Lyman James Briggs

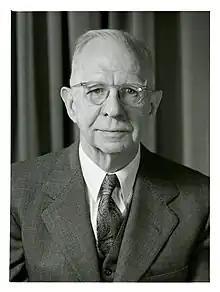
Briggs in 1954

In 1920 Briggs officially left the Department of Agriculture and joined the National Bureau of Standards, where he was chief of the Engineering Physics Division (later the Mechanics and Sound Division). He appointed Hugh L. Dryden to head the Aerodynamics Physics Section, and together they pioneered research in the aerodynamics of airfoils moving near the speed of sound in an airstream. This work had significant application in developing blade forms for aircraft propellers.